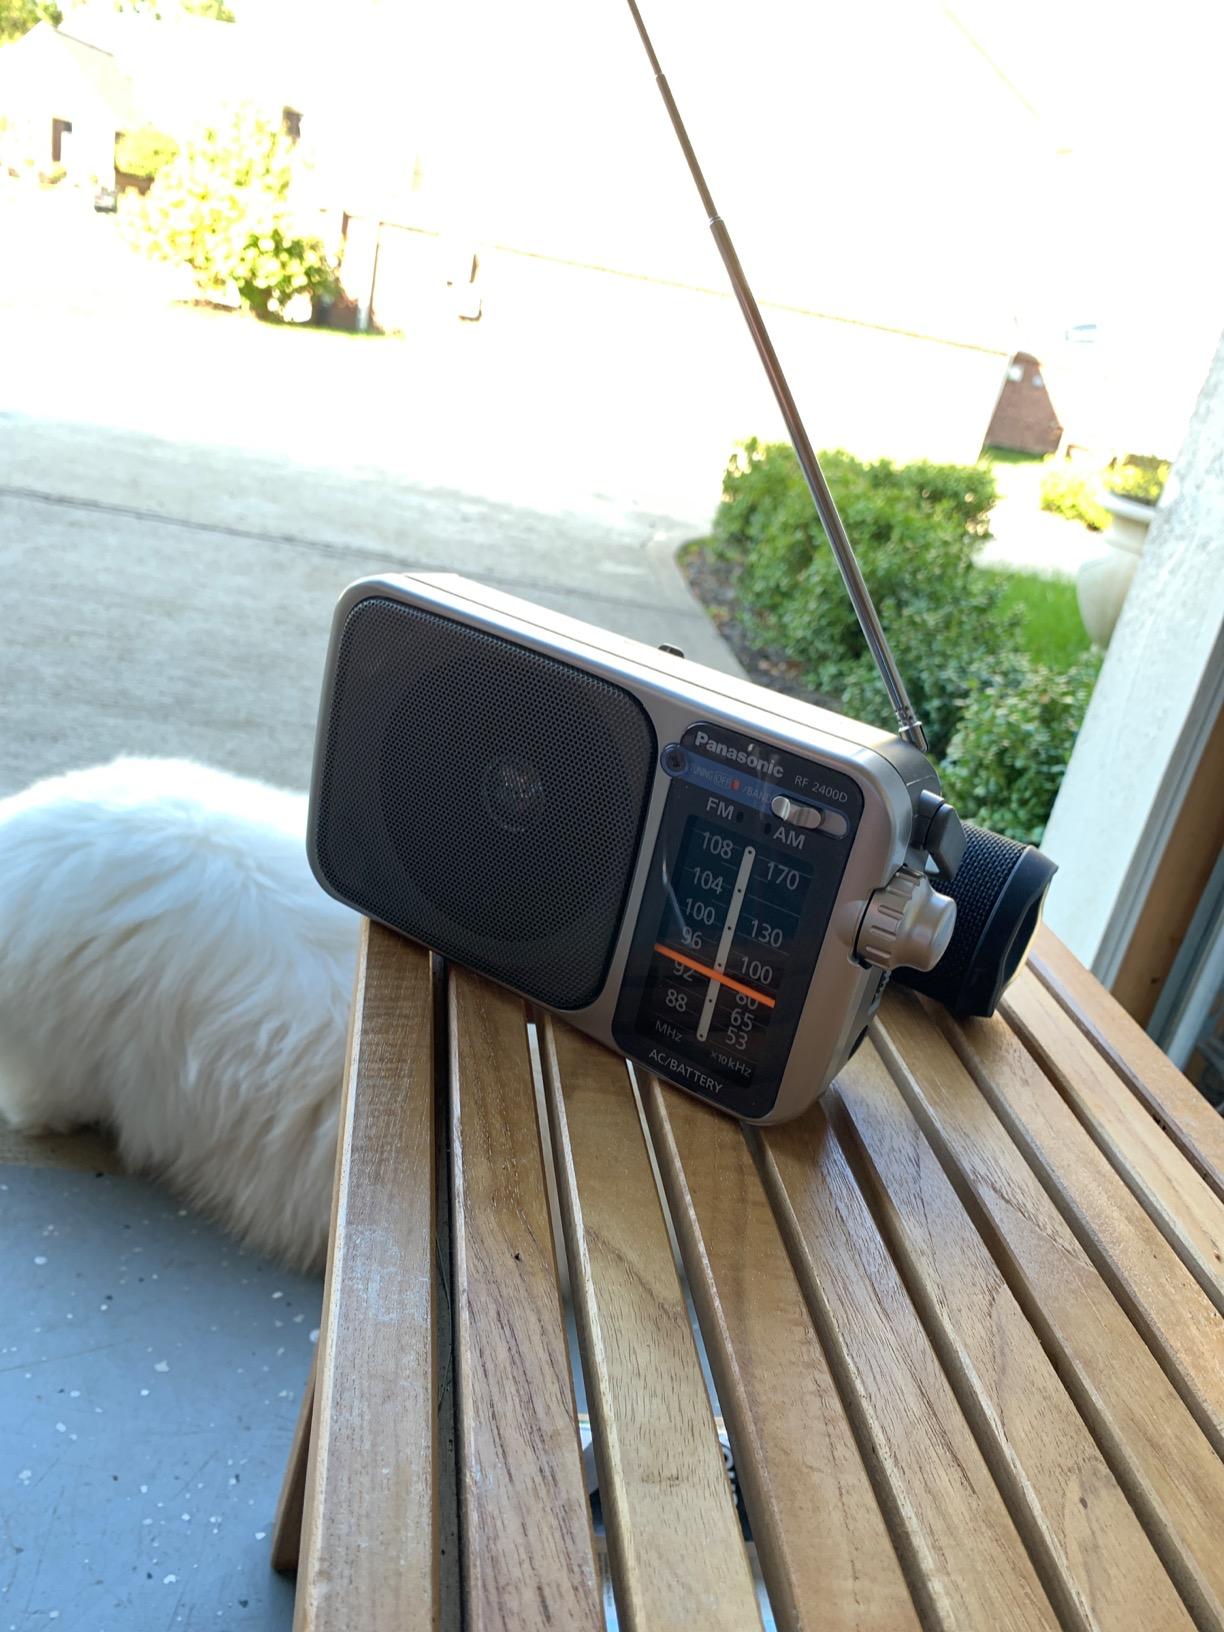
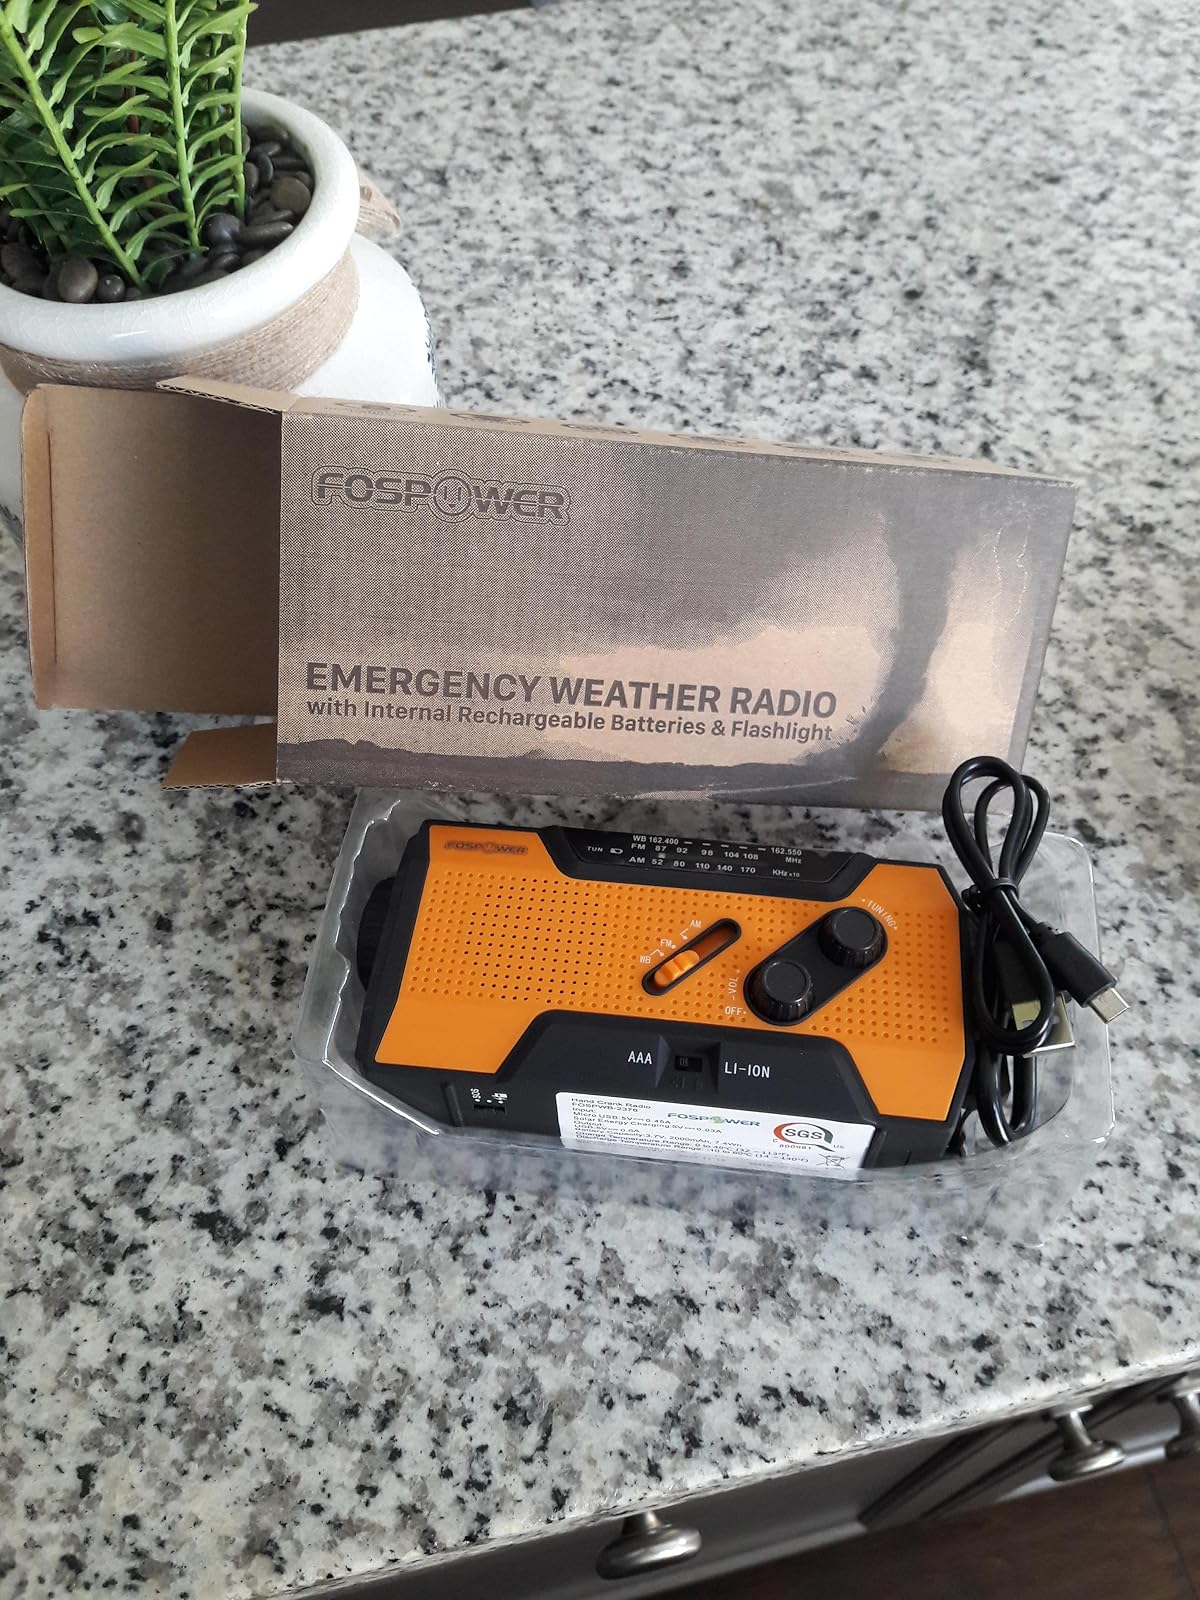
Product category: radio
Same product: no